Australia at the Paralympics

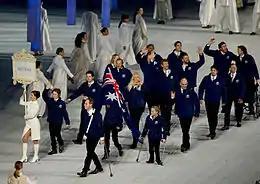
The Australian Team marches at the Opening Ceremony of the Sochi 2014 Paralympic Winter Games, led by flagbearer Cameron Rahles-Rahbula.

Australia finished fifth in the medal tally with 32 gold, 23 silver and 30 bronze medals, which medals that were won in nine of the 13 sports contested by Australian athletes. Australia achieved 16 world records and 35 Paralympic Records with performances from such athletes as: Todd Hodgetts (Shot Put), Kelly Cartwright (Long Jump), Susan Powell (Individual Pursuit), Bradley Mark (10m Air Rifle), Brenden Hall (400m Freestyle) and Blake Cochrane (100m Breaststroke). In total Australia had 93 medallists of which 25 were multi-medallists, while gold medallist there was 40 and eight of these were multi-gold medallists.